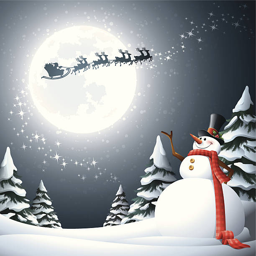
a snowman looking up to the moon as person passes by vector art illustration